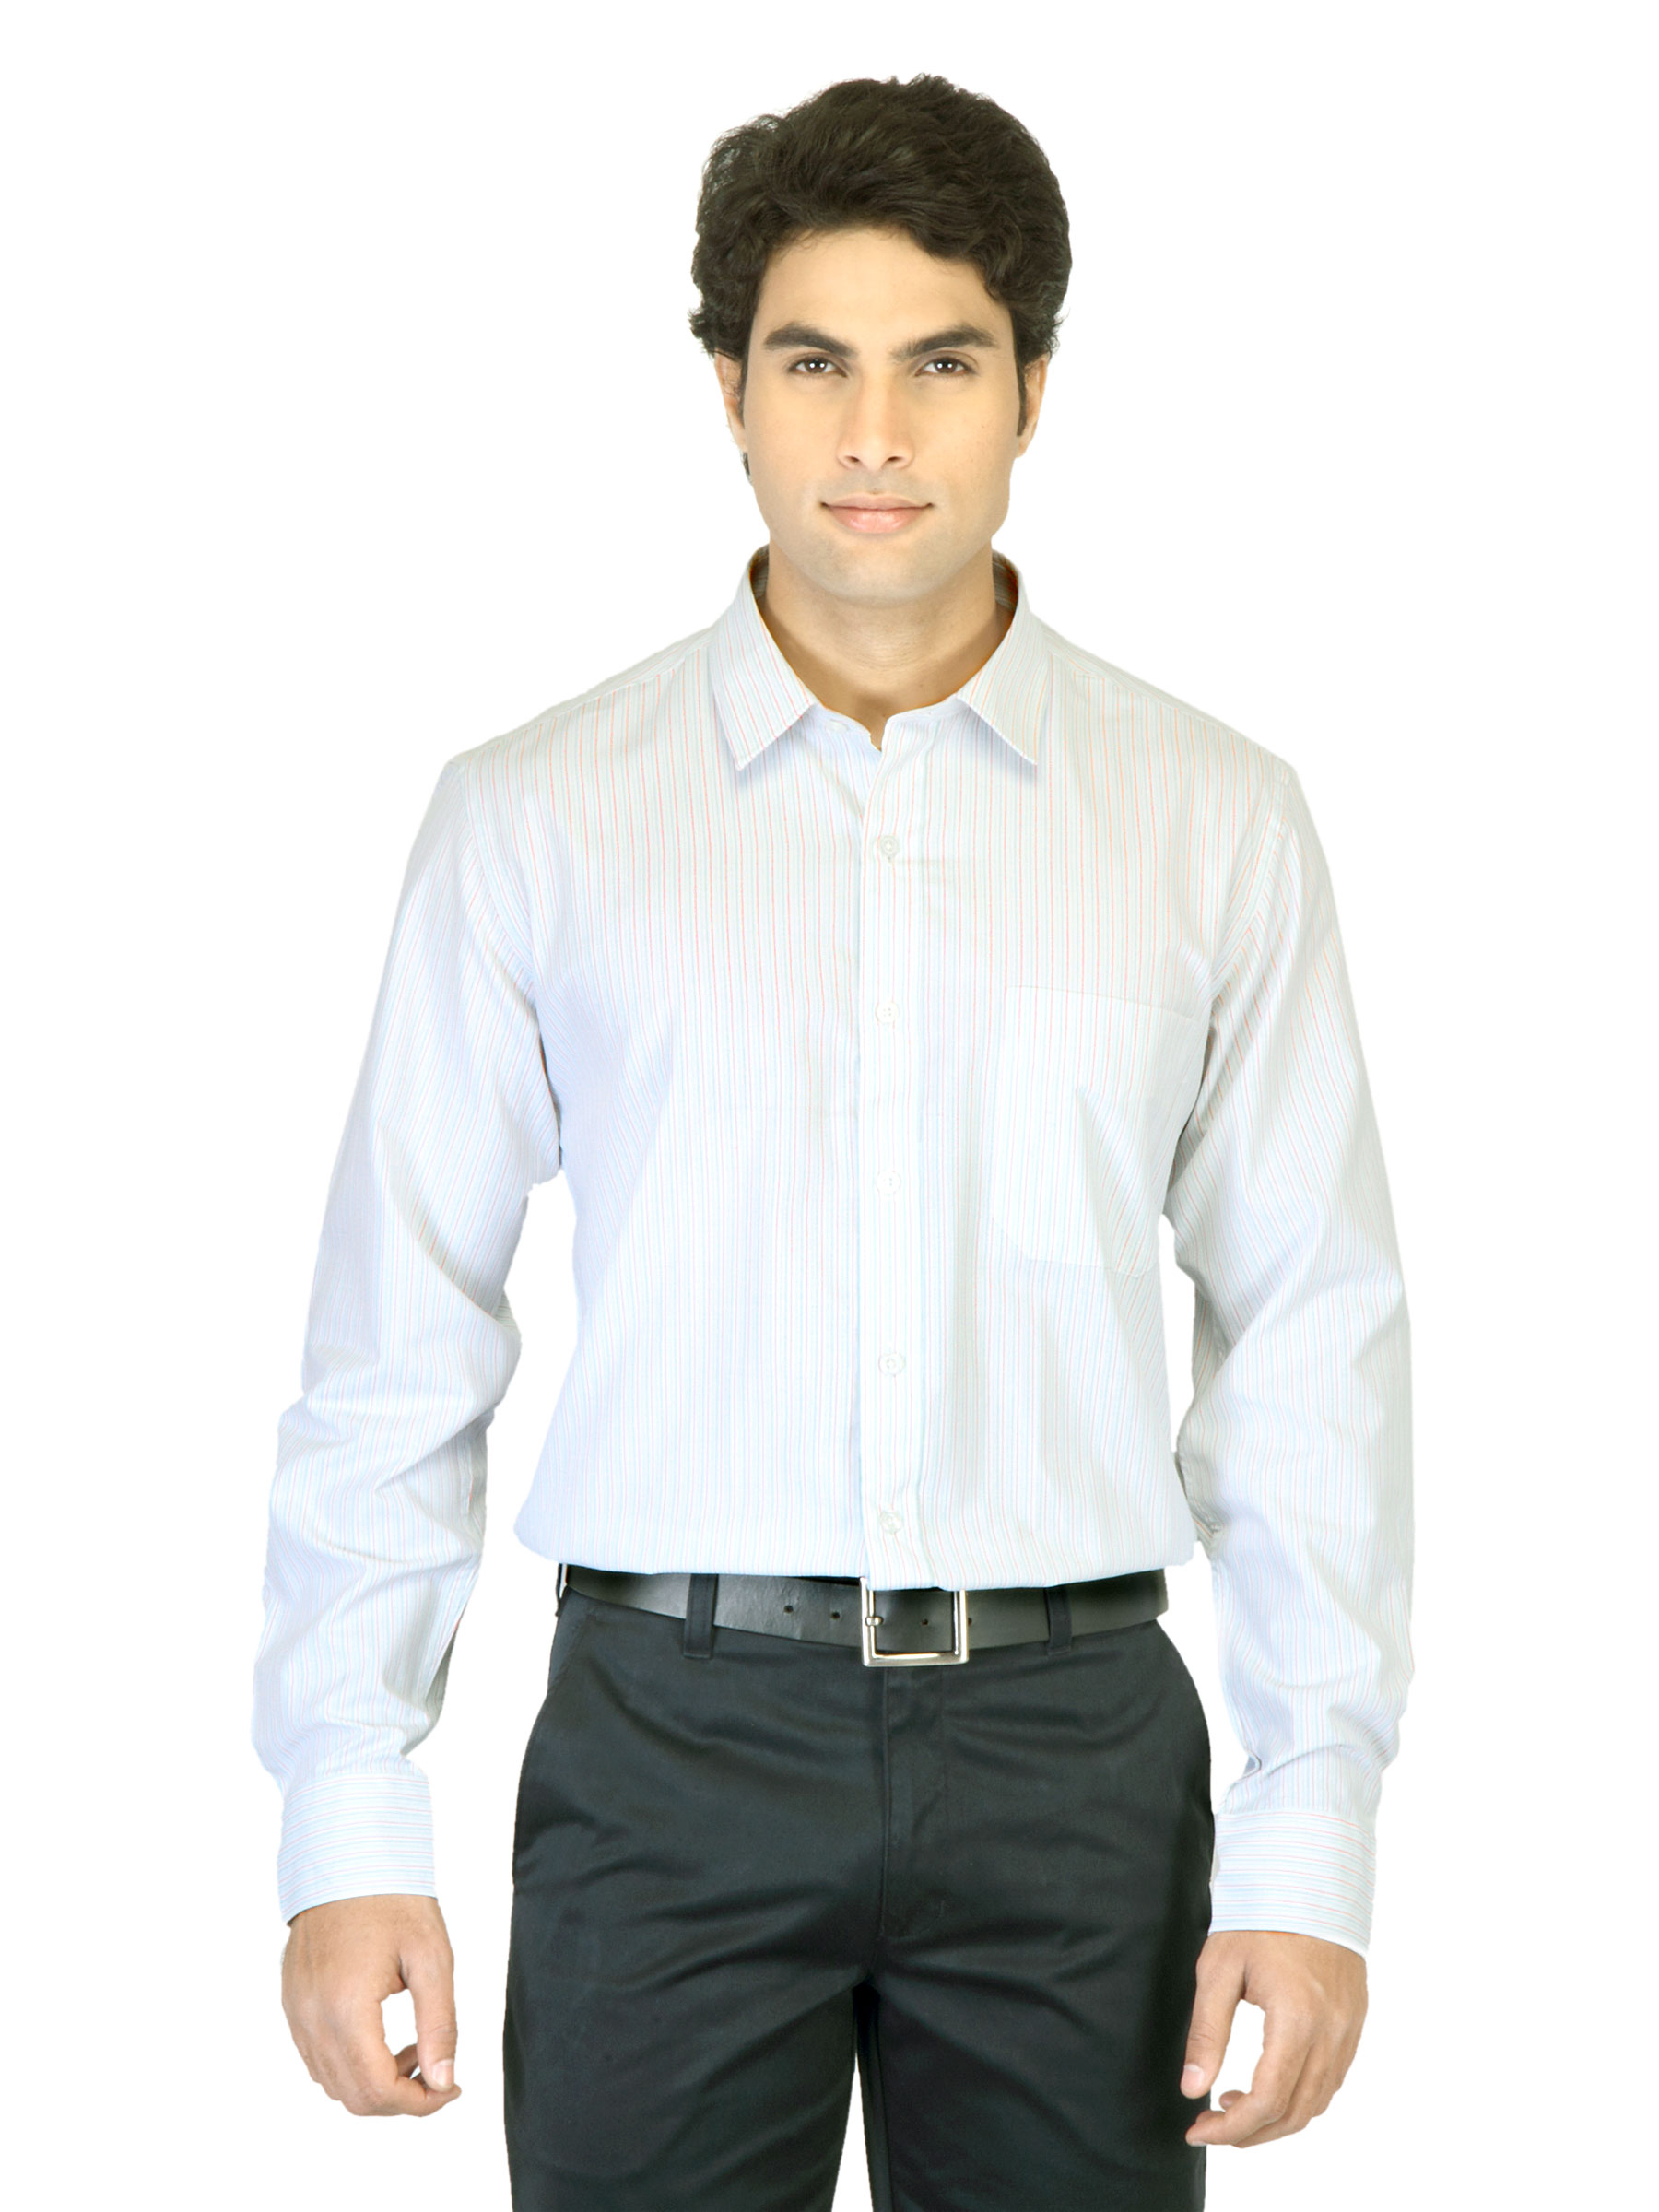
Mark Taylor Men Striped White Shirt
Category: Apparel / Topwear / Shirts
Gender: Men
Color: White
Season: Fall 2011
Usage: Casual